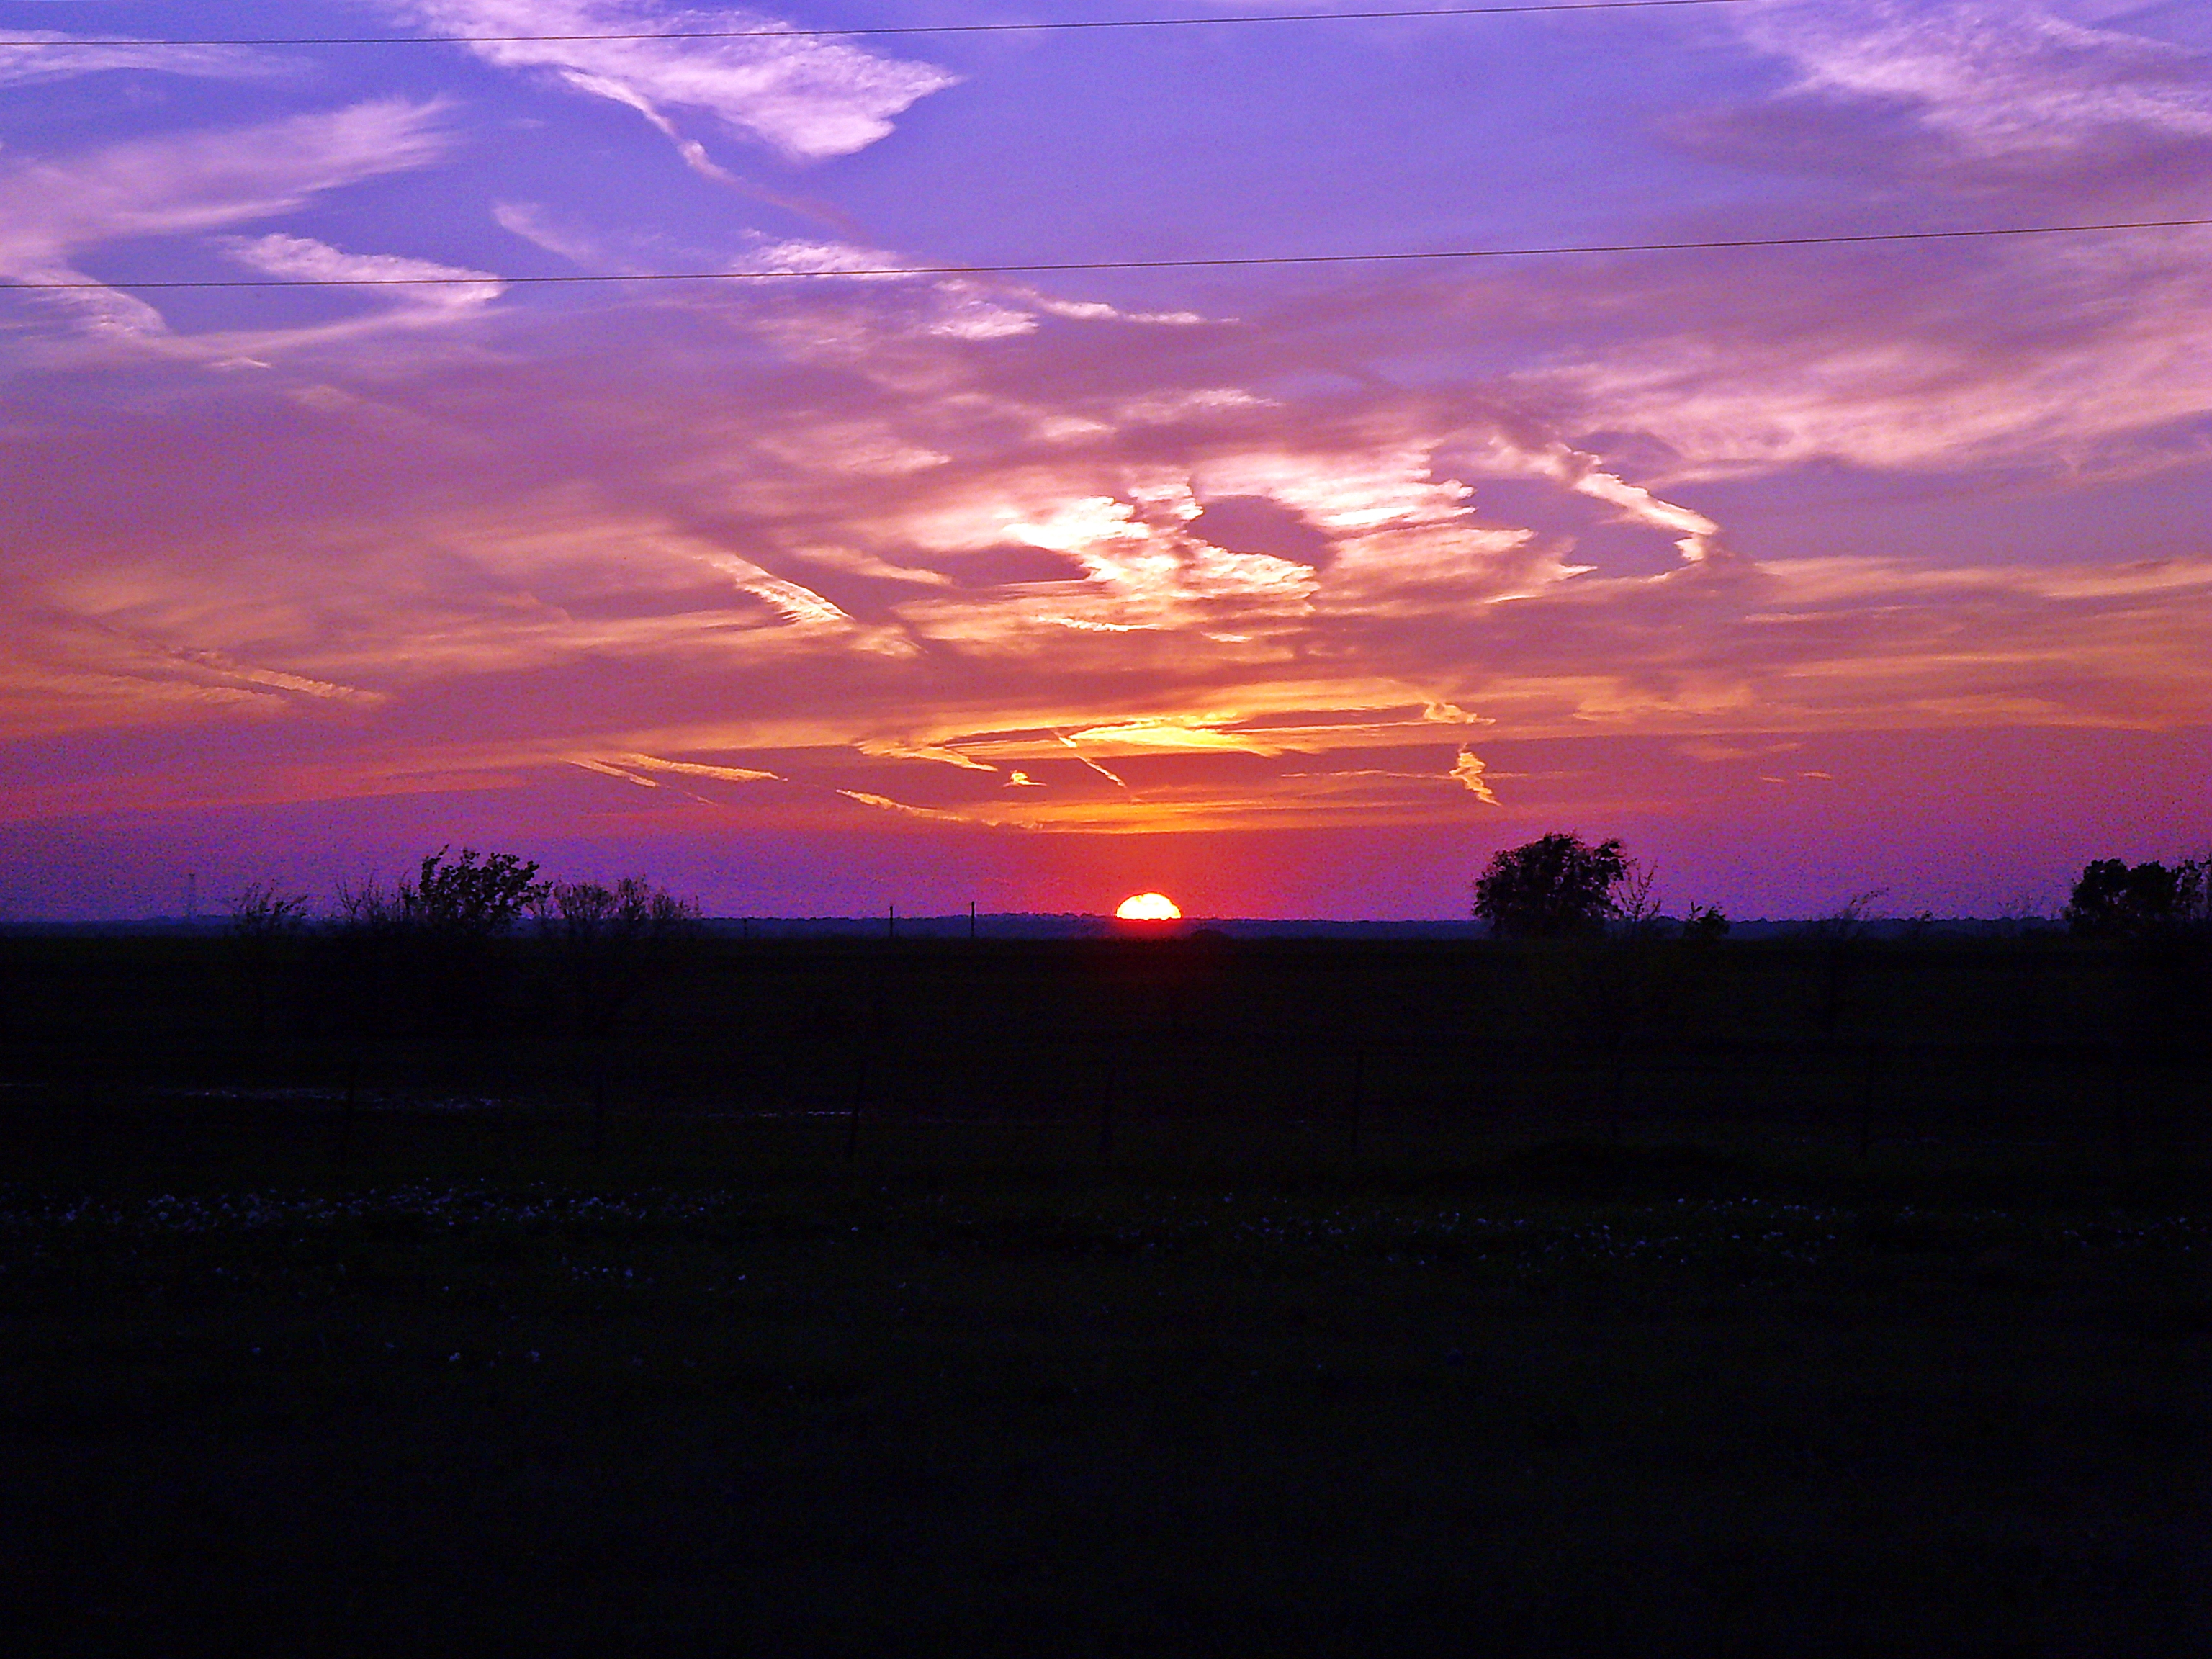
sunset, Desert Sunset, sky, horizon, cloud, afterglow, sunrise, red sky at morning, dusk, evening, purple, red, natural landscape, morning, violet, dawn, pink, atmosphere, tree, sun, plain, ecoregion, rural area, landscape, sunlight, grass, grassland, cumulus, prairie, meteorological phenomenon, field